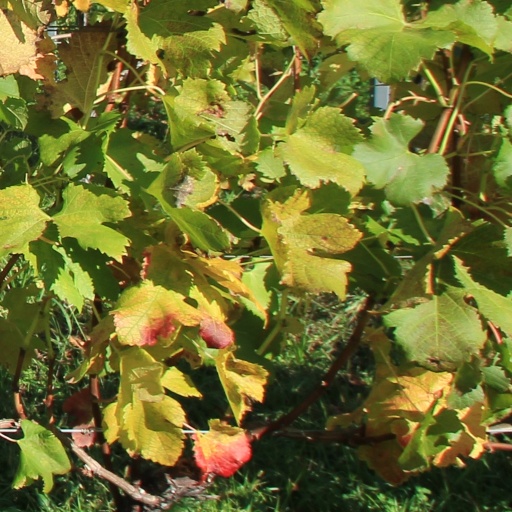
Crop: grape